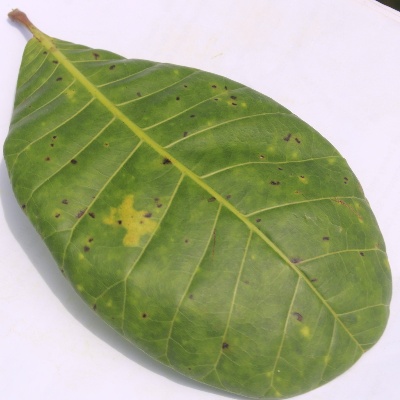
Crop: Cashew
Condition: anthracnose